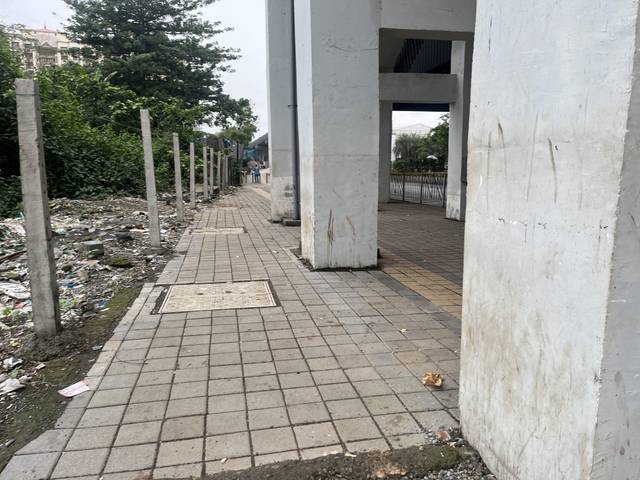
Region: India
Coordinates: 19.172, 72.836